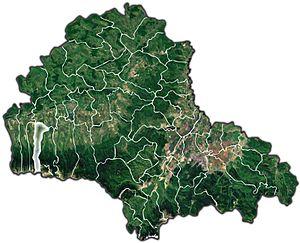
Sâmbăta de Sus est une commune roumaine du județ de Brașov, dans la région historique de Transylvanie. Elle est composée des deux villages suivants :